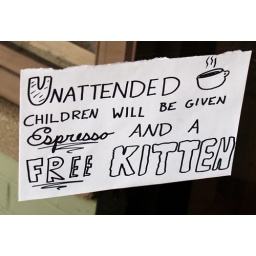
This sign is in the front window of one of the stores on Grandview Avenue.